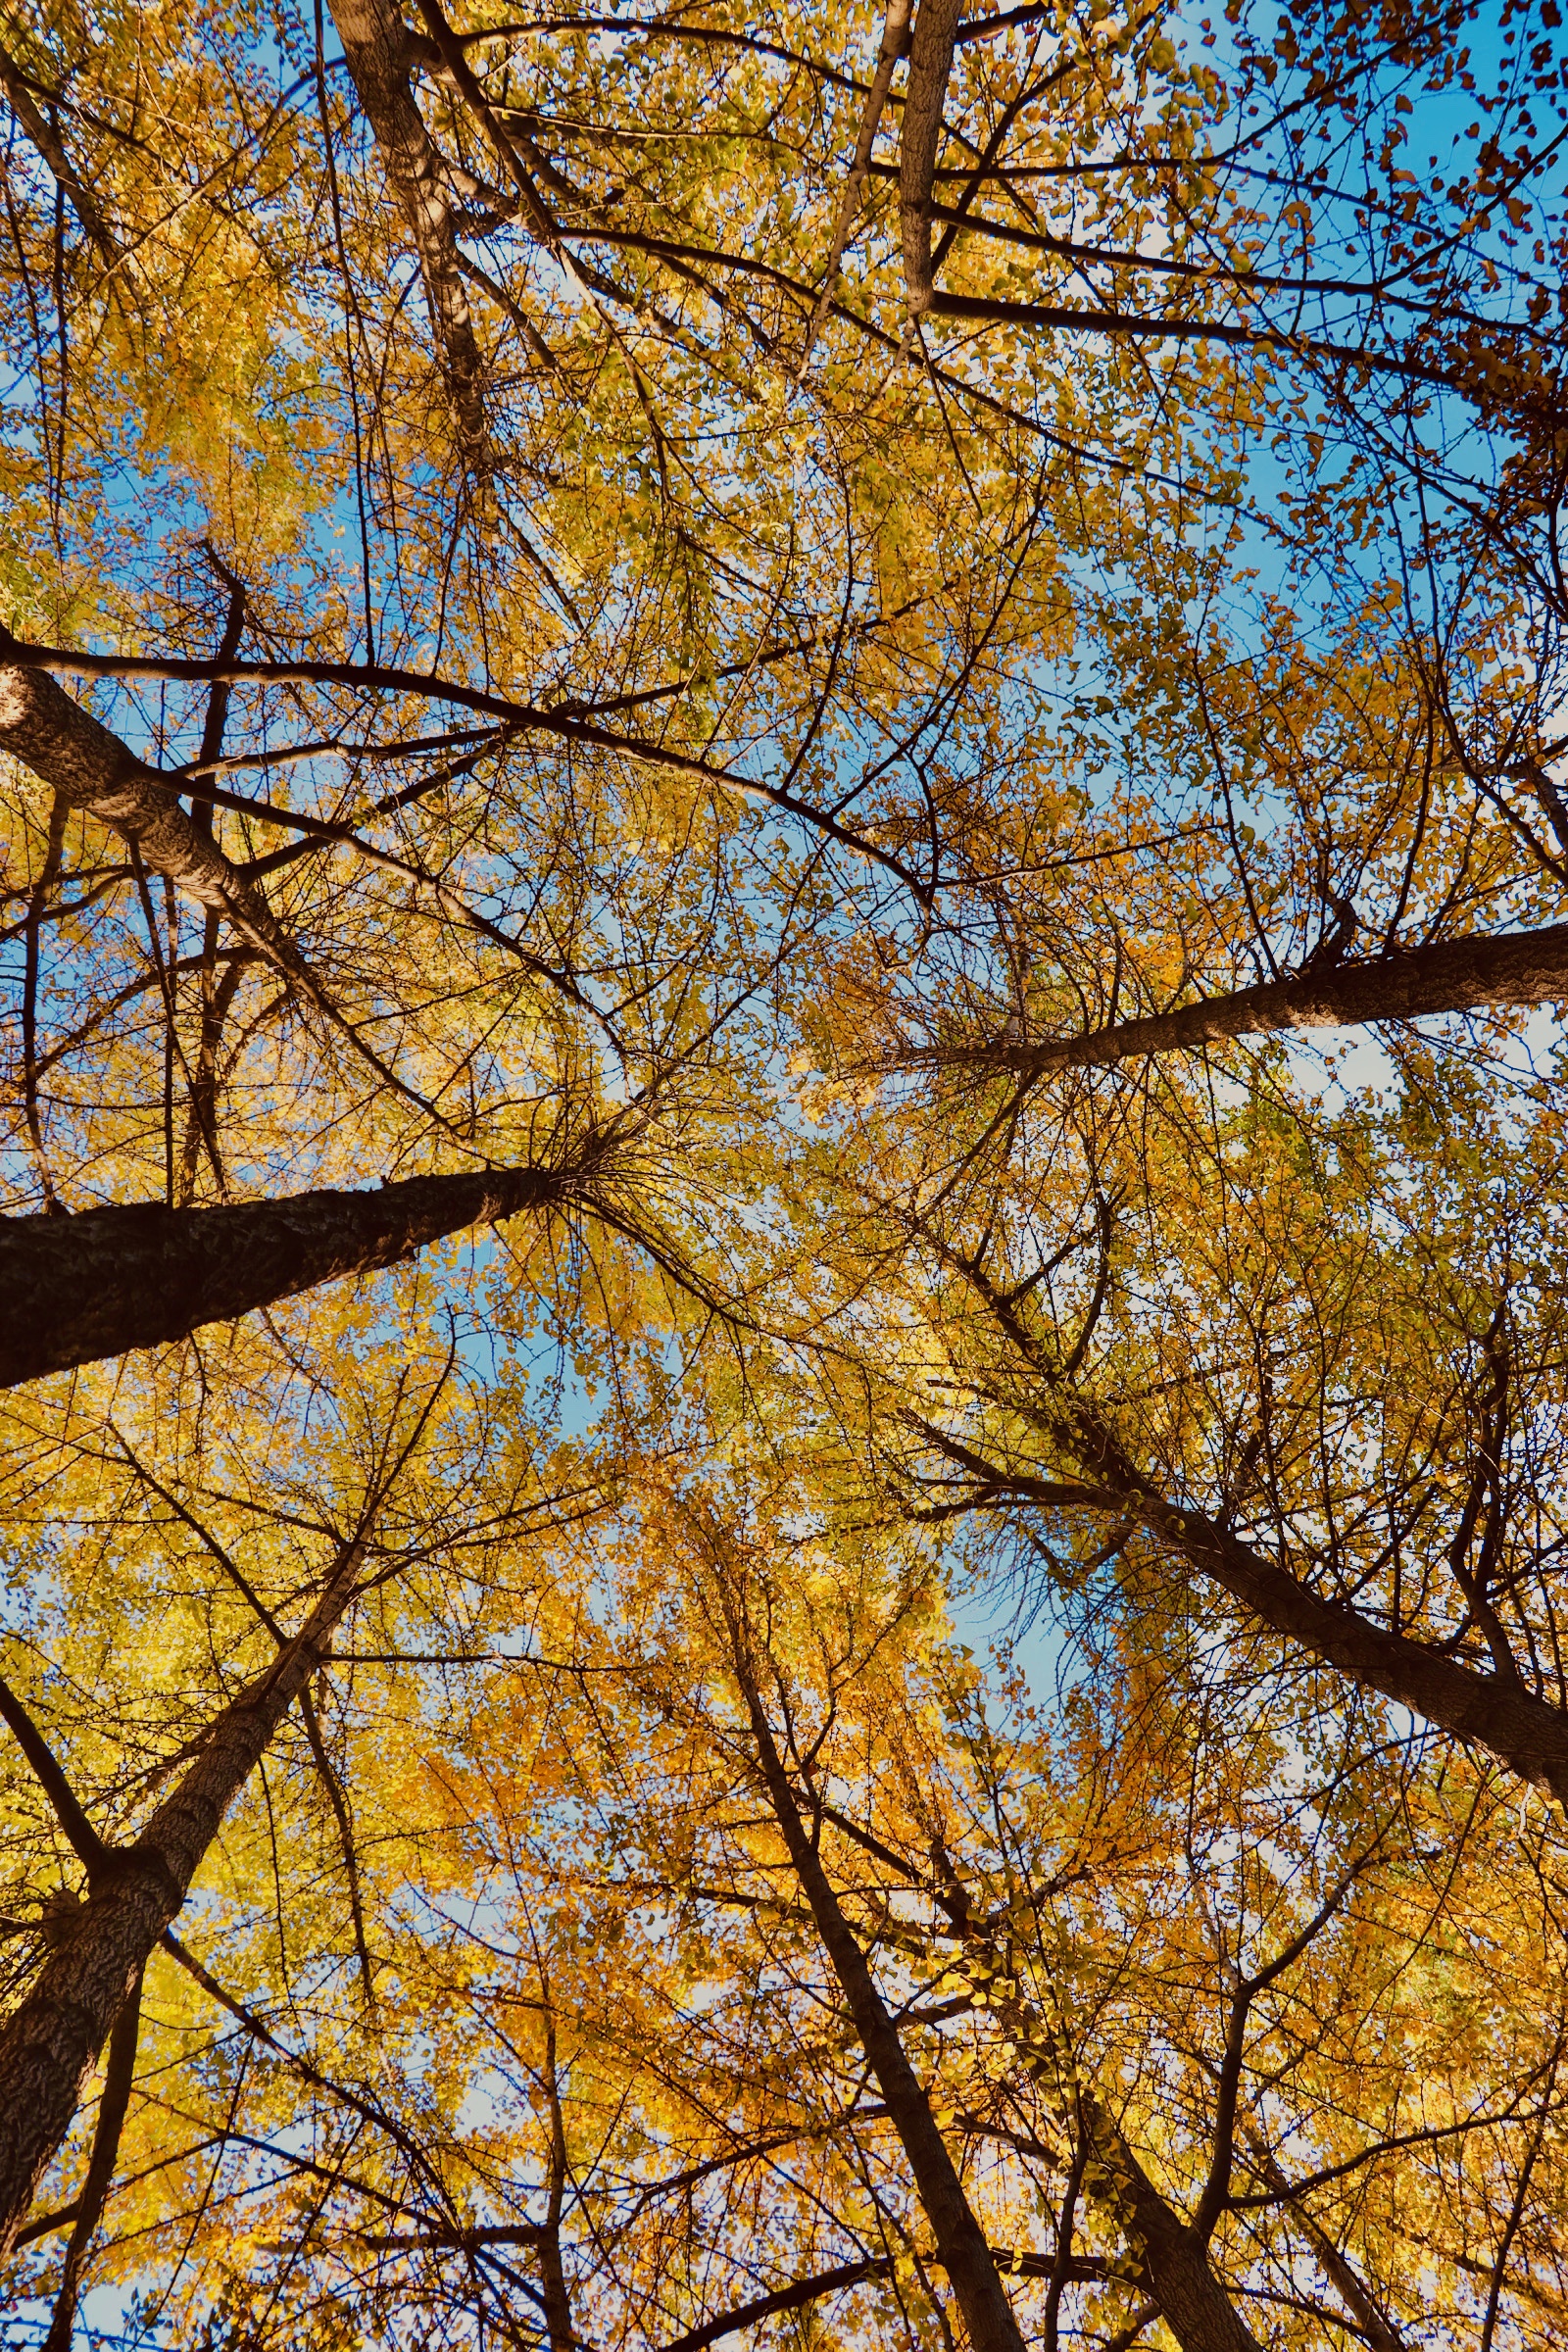
ginkgo forest, botany, yellow, tree, branch, leaf, nature, sky, woody plant, deciduous, autumn, plant, trunk, Northern hardwood forest, biome, temperate broadleaf and mixed forest, twig, sunlight, forest, American larch, plant stem, maidenhair tree, Canoe birch, grove, pine family, woodland, state park